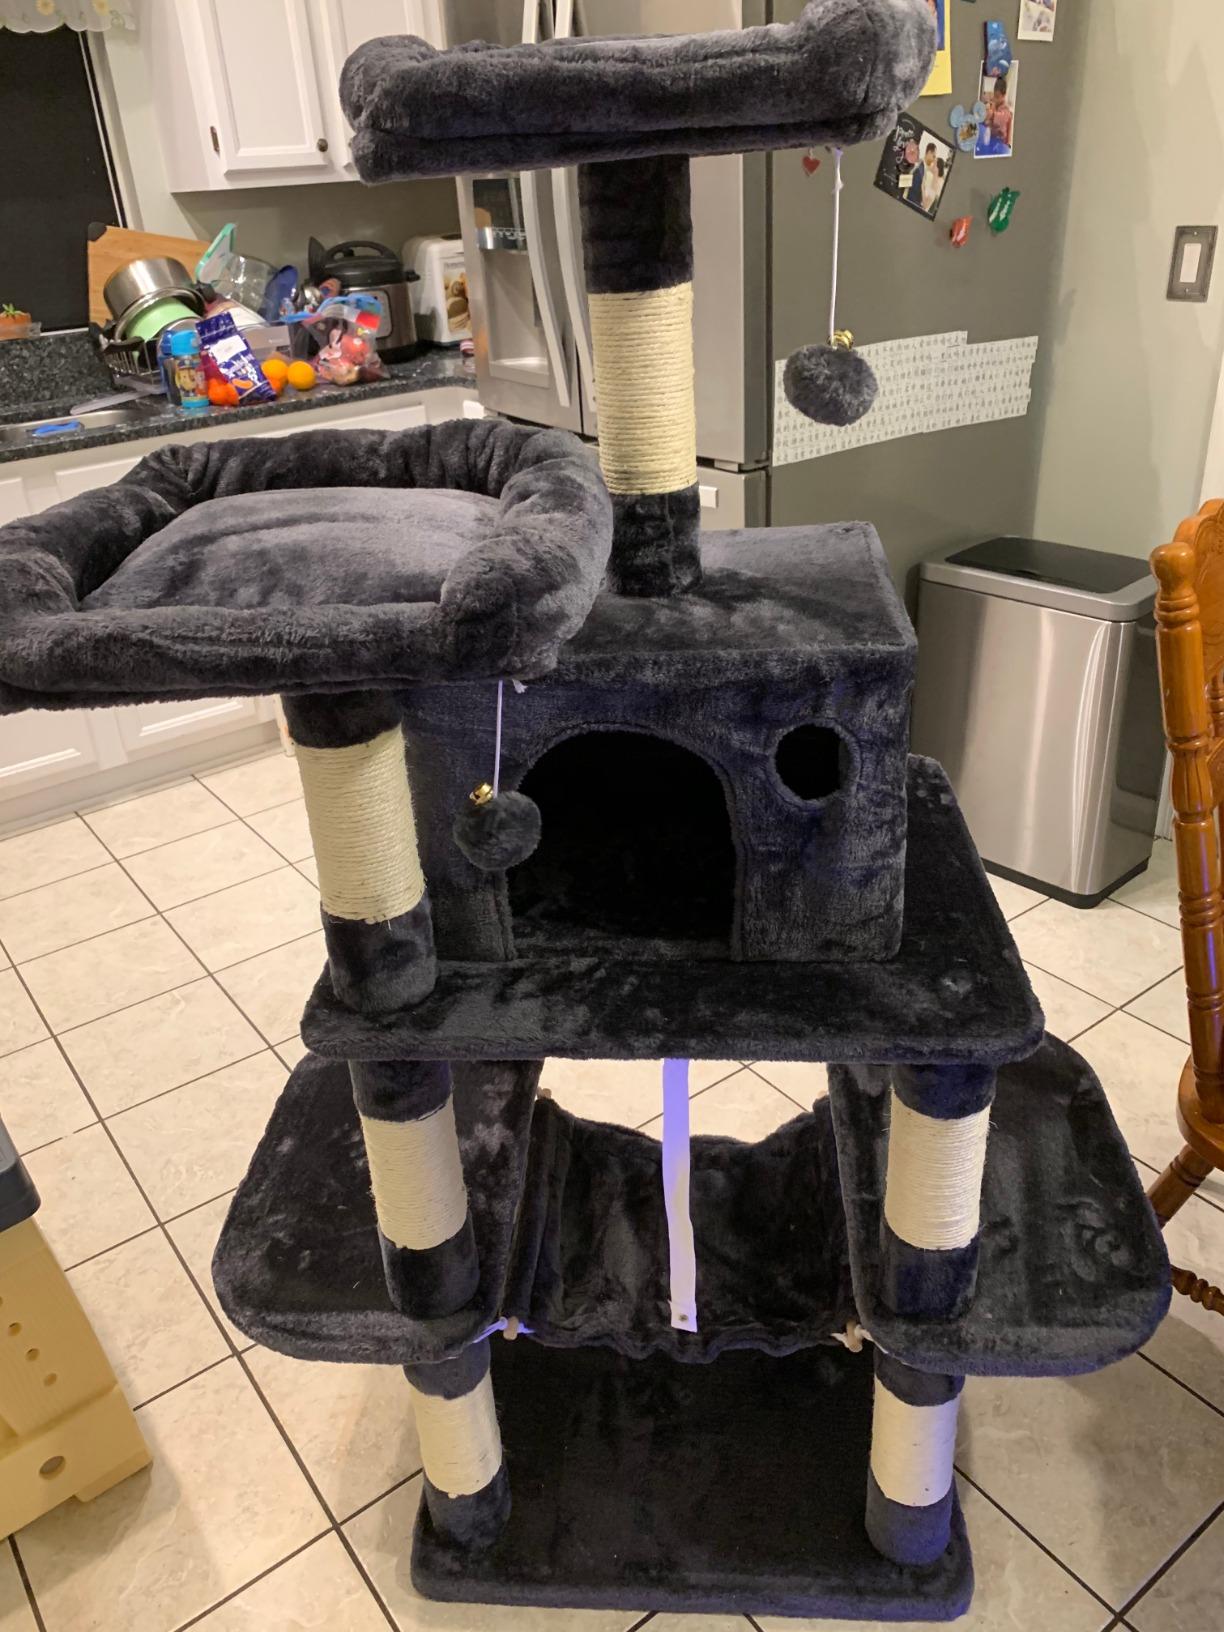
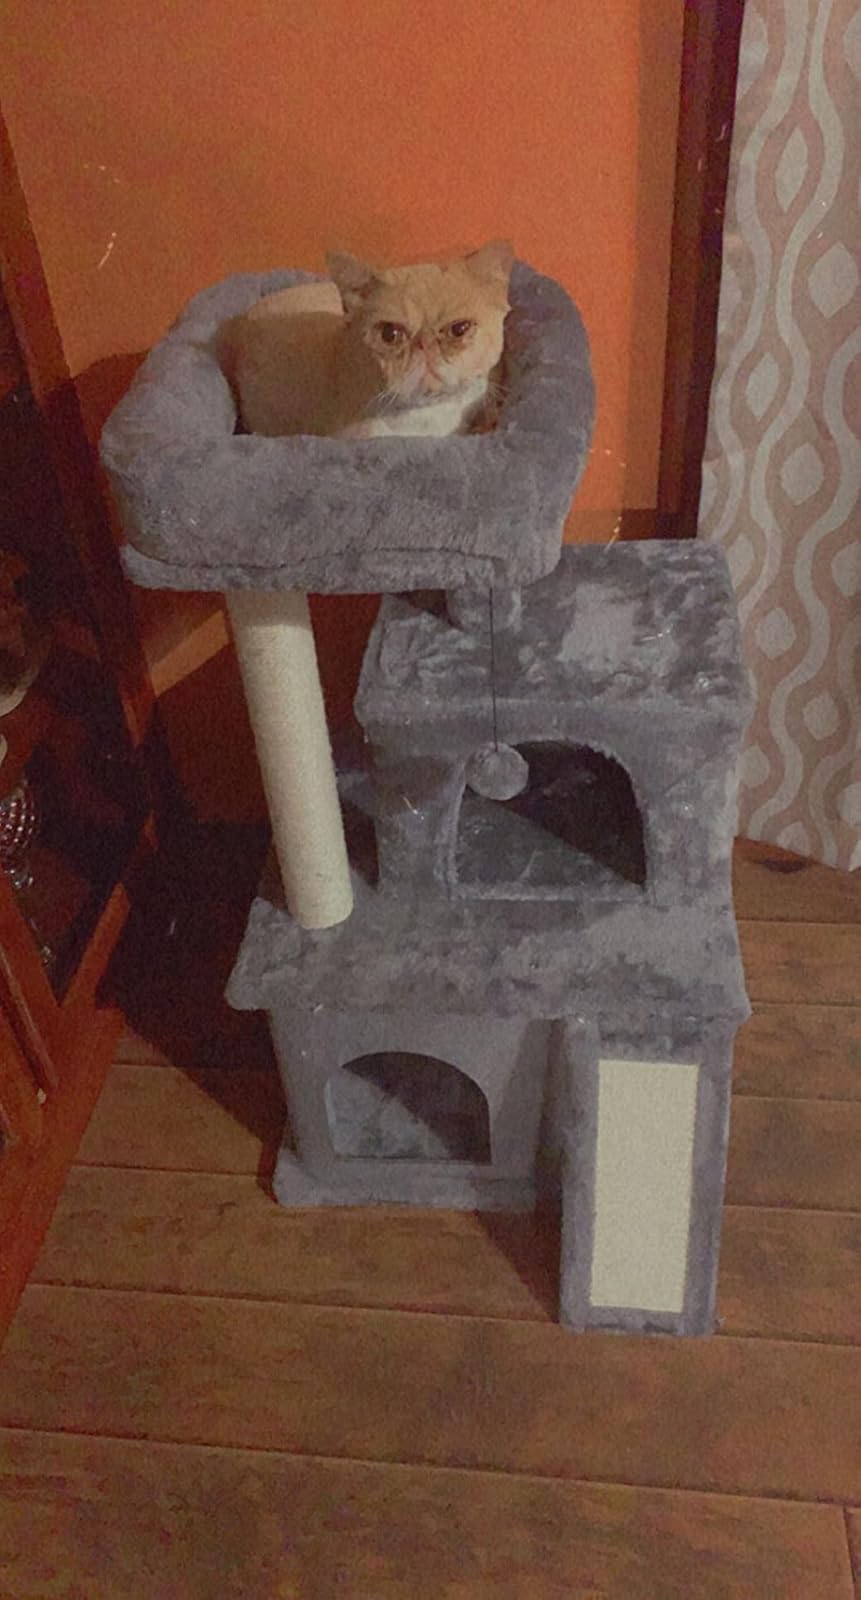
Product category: items_cat tree
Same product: no